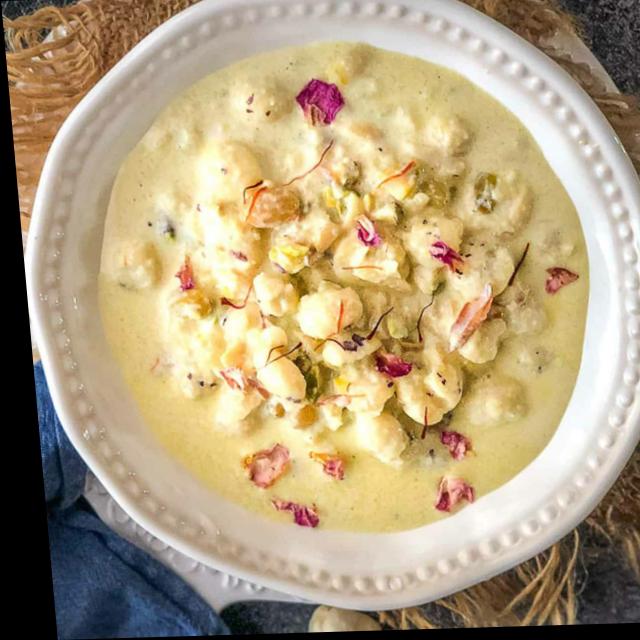
Dish: kheer